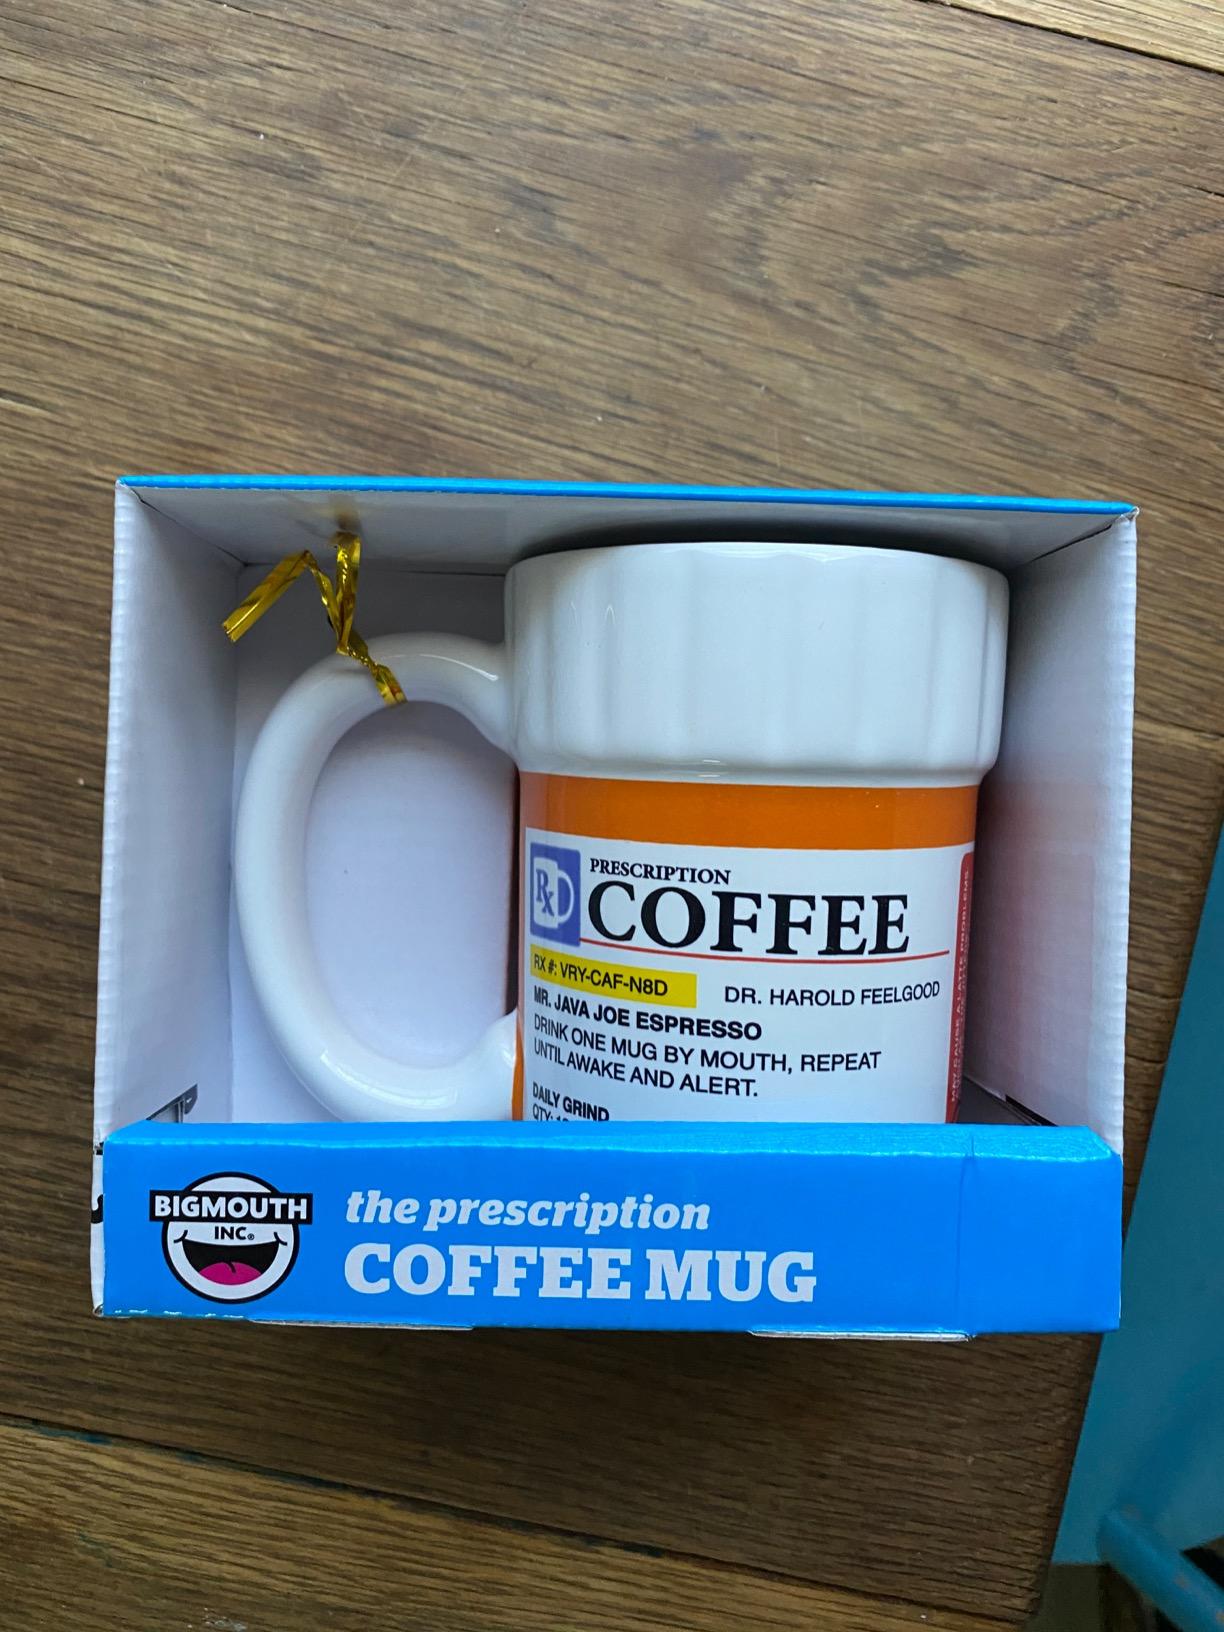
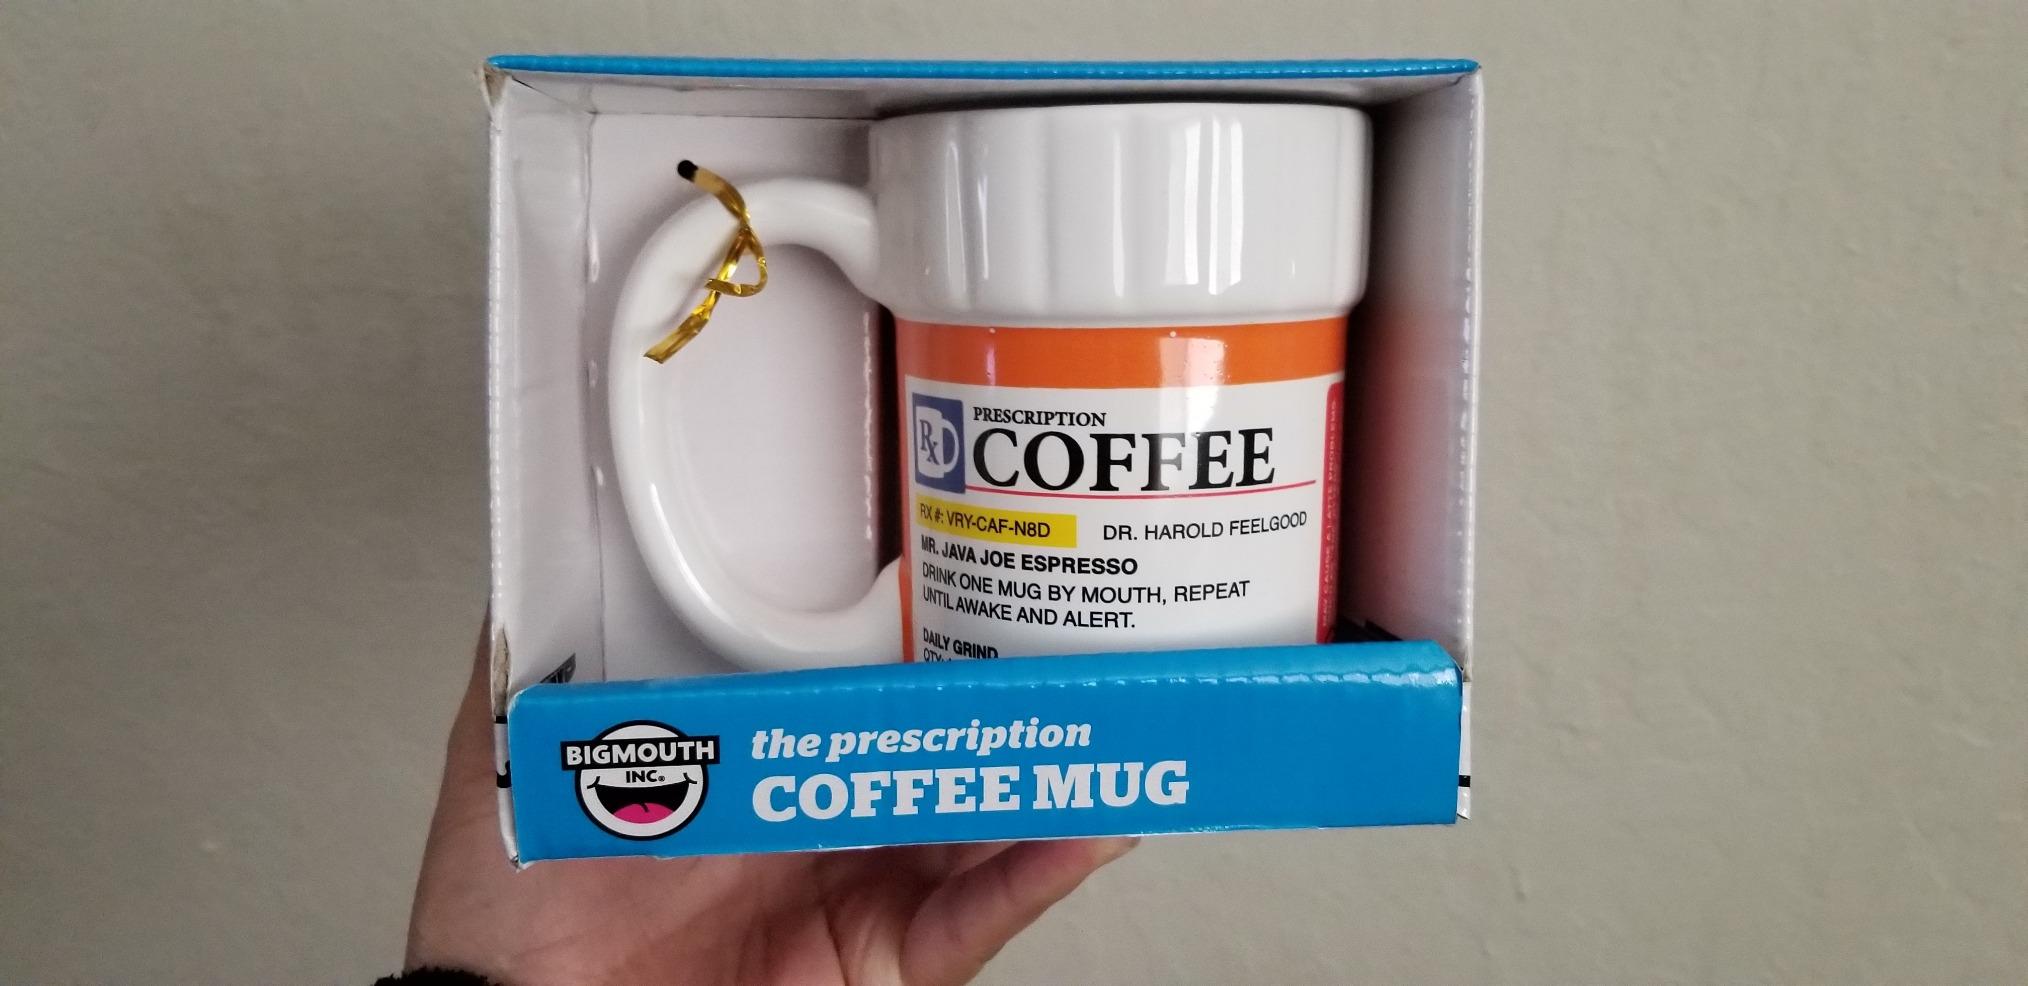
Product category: items_mug
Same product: yes